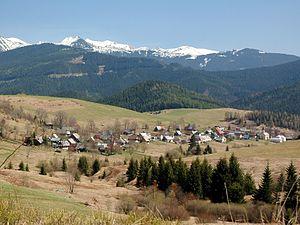
Veľké Borové est un village de Slovaquie situé dans la région de Žilina.